Bolzano Transit Camp

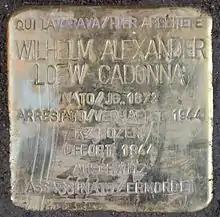
Stumbling stone ("Stolperstein") for the victim Wilhelm Alexander Loew-Cadonna, a Transit camps inmate in 1944

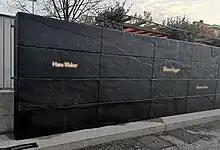
Memory wall at the former Bozen Nazi Concentration Camp in South Tyrol, erected in 2019

After the Allies signed the Armistice with Italy on September 8, 1943, Bolzano became the headquarters of the Prealpine Operations Zone and came under the control of the Nazi army. When the internment camp in Fossoli became vulnerable to Allied attack, it was dismantled, and a transit camp for prisoners headed for Mauthausen, Flossenbürg, Dachau, Ravensbrück and Auschwitz was set up in Bolzano.